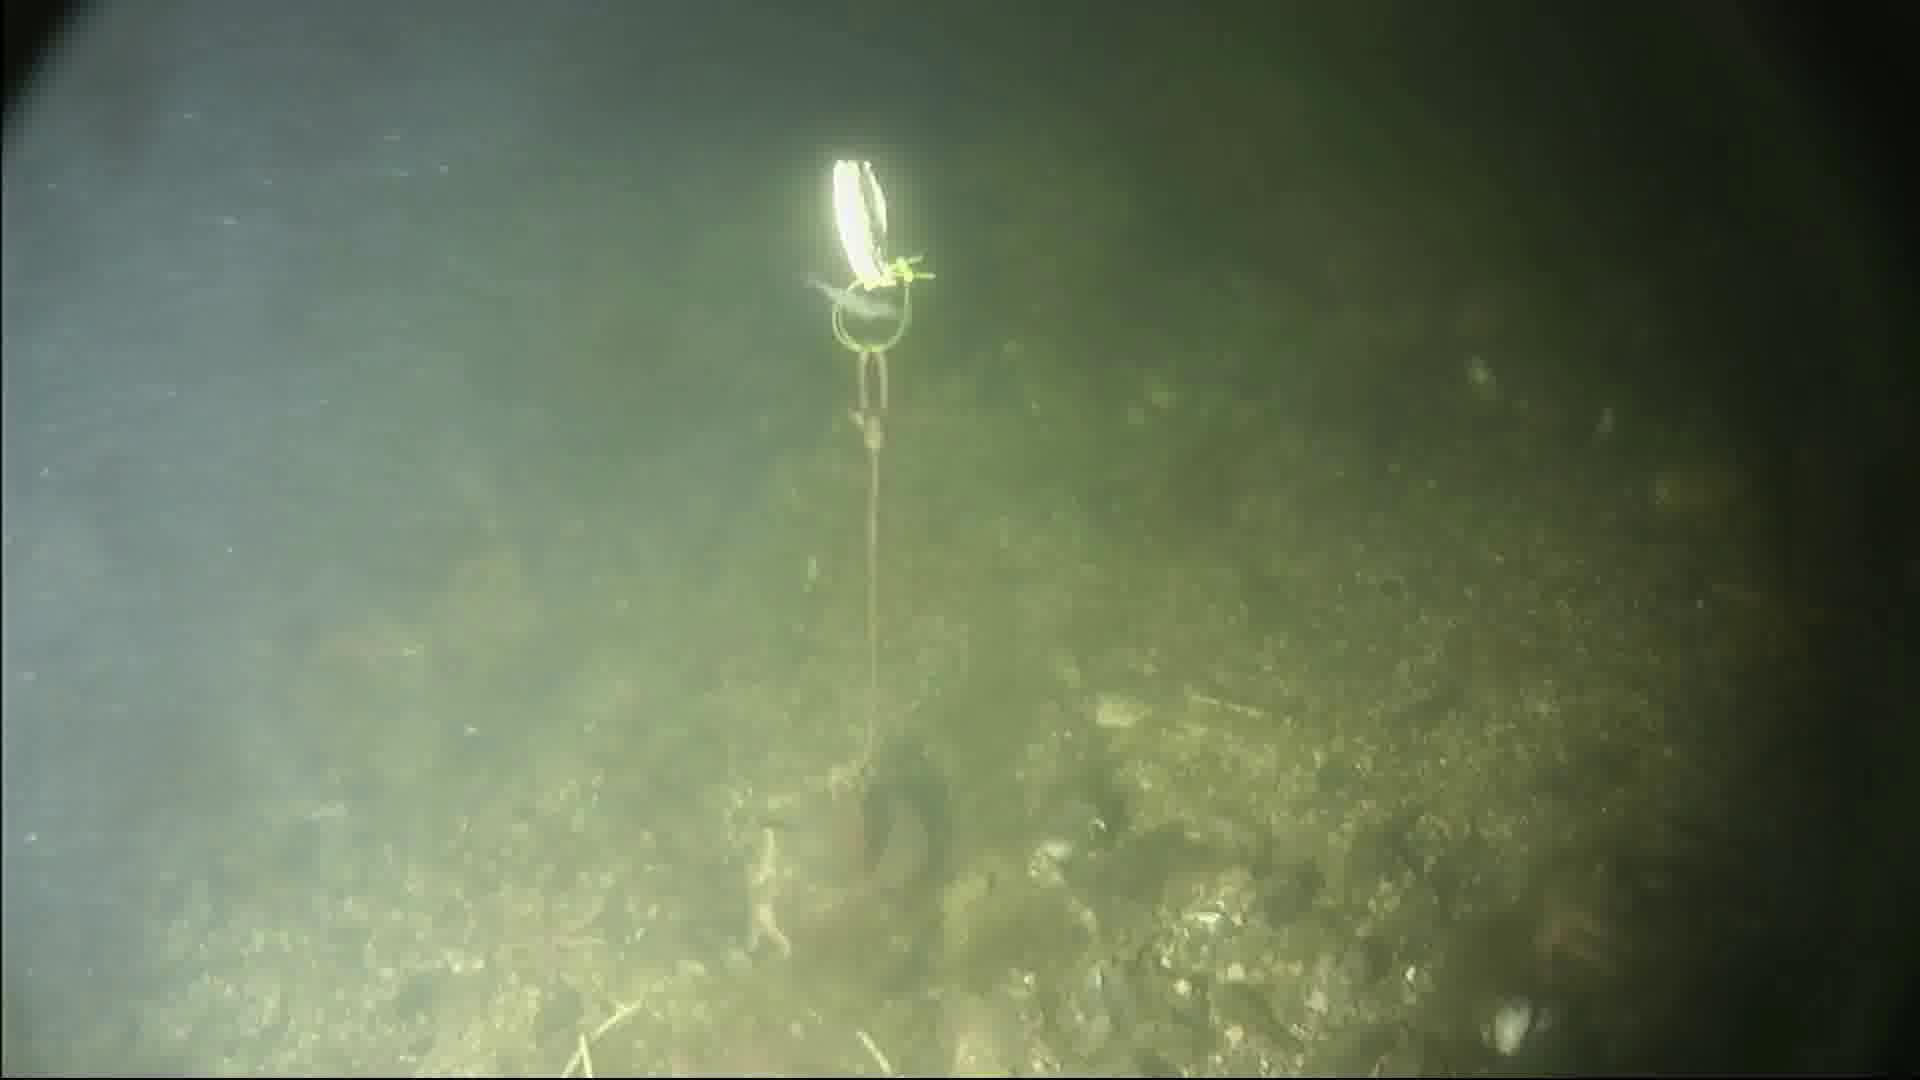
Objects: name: shrimp
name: starfish